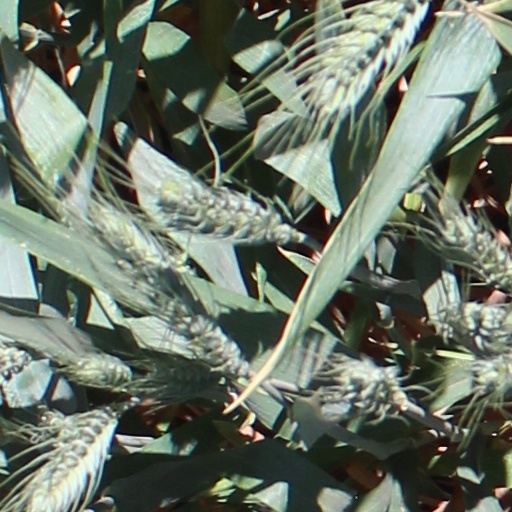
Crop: wheat